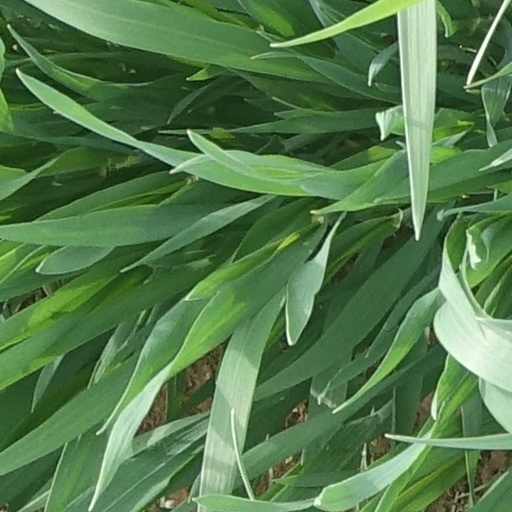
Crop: wheat